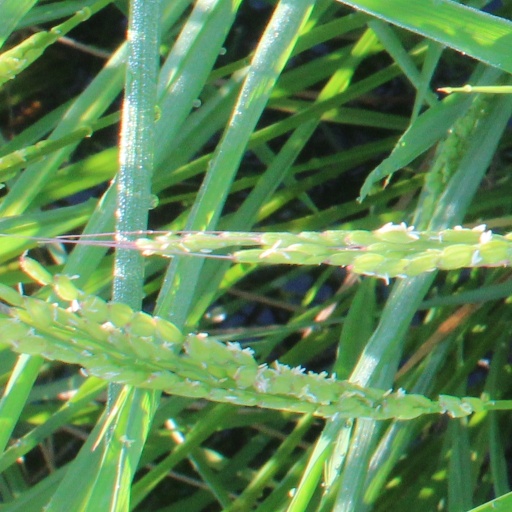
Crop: rice